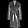
Label: Coat